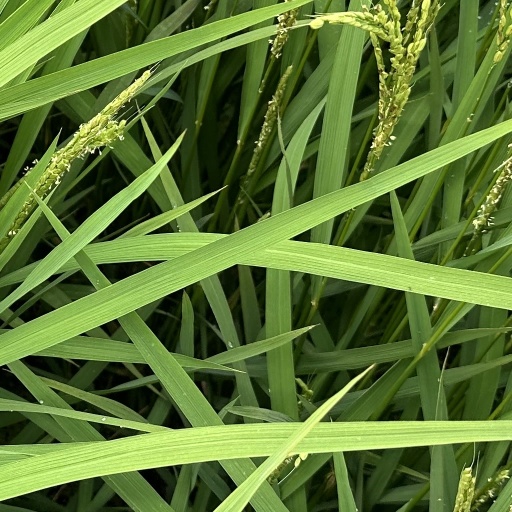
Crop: rice